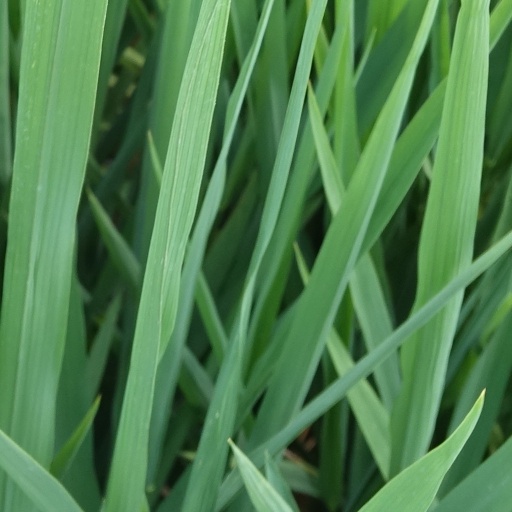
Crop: rice